Ore Mountain cuisine

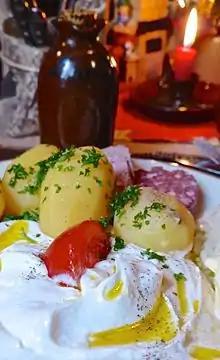
Energy rich, simple dish: potatoes, quark with linseed oil, Blutwurst and Leberwurst

Cuisine in the Ore Mountains was dominated for centuries by the changing economic circumstances of the mining, handicraft and forestry industries, as well as the fortunes of home-based crafts. This is reflected, on the one hand, in the simplicity of cooking ingredients, the art of improvisation and creativity of the Ore Mountain housewife, and, on the other hand, in the very rich cuisine of the manor houses. For example, the lords of , who had the closest relations with the court at Dresden, demonstrated their prosperity at the dining table. They also benefited from long-distance trade, thanks to the strategic location of their strongholds in Sayda and Purschenstein, which were situated on the so-called Salt Road. Thus they were able to enjoy the exotic spices and culinary expertise that arrived in coaches and from which their kitchens also benefited.